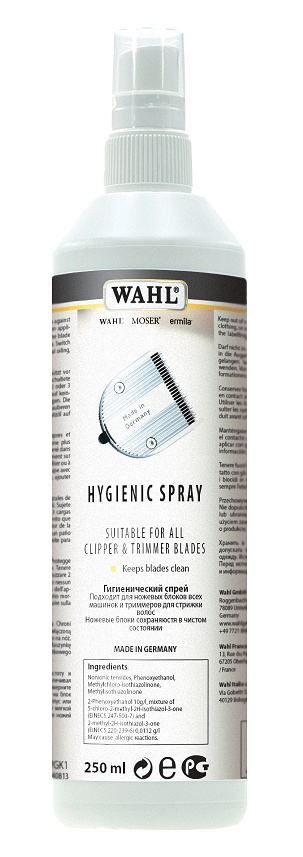
Wahl Cleaning Spray Tondeuse en Trimmer Reiniger (250ml)
WAHL Cleaning Spray Reiniger De WAHL Cleaning Spray is terug, nu met een verbeterde formule! CLEANING SPRAY houdt alle snijkoppen schoon en beschermt ze tegen corosie, waardoor ze langer meegaan. Verbeterde en effectievere hygiënische formule Reinigt snijmessen eenvoudig en snel Voorkomt en beschermt tegen corosie Voor een langere levensduur van tondeuses en trimmers Spray flacon met een inhoud van 250 milliliter Gebruik: Houd het ingeschakelde apparaat naar beneden gericht en spuit 2 à 3 keer direct op de snijkop. De spray mag absoluut niet op de behuizing of in het apparaat terechtkomen. Schakel het apparaat uit en veeg de snijkop met een zachte, schone doek droog. Breng voor extra smering een paar druppels Wahl Tondeuse Olie op de snijkop aan.
Brand: Wahl
Category: Home & Garden > Household Supplies > Household Cleaning Supplies > Household Cleaning Products > Pet Odor & Stain Removers